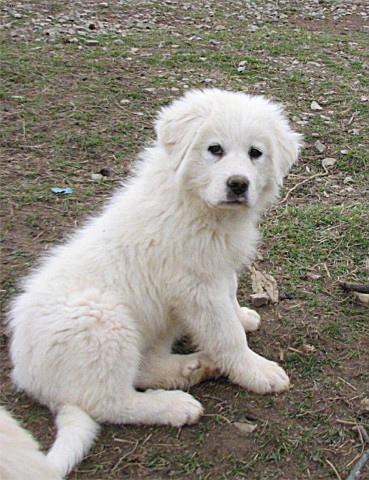
Breed: great pyrenees